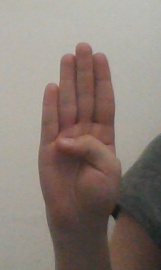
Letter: kaaf